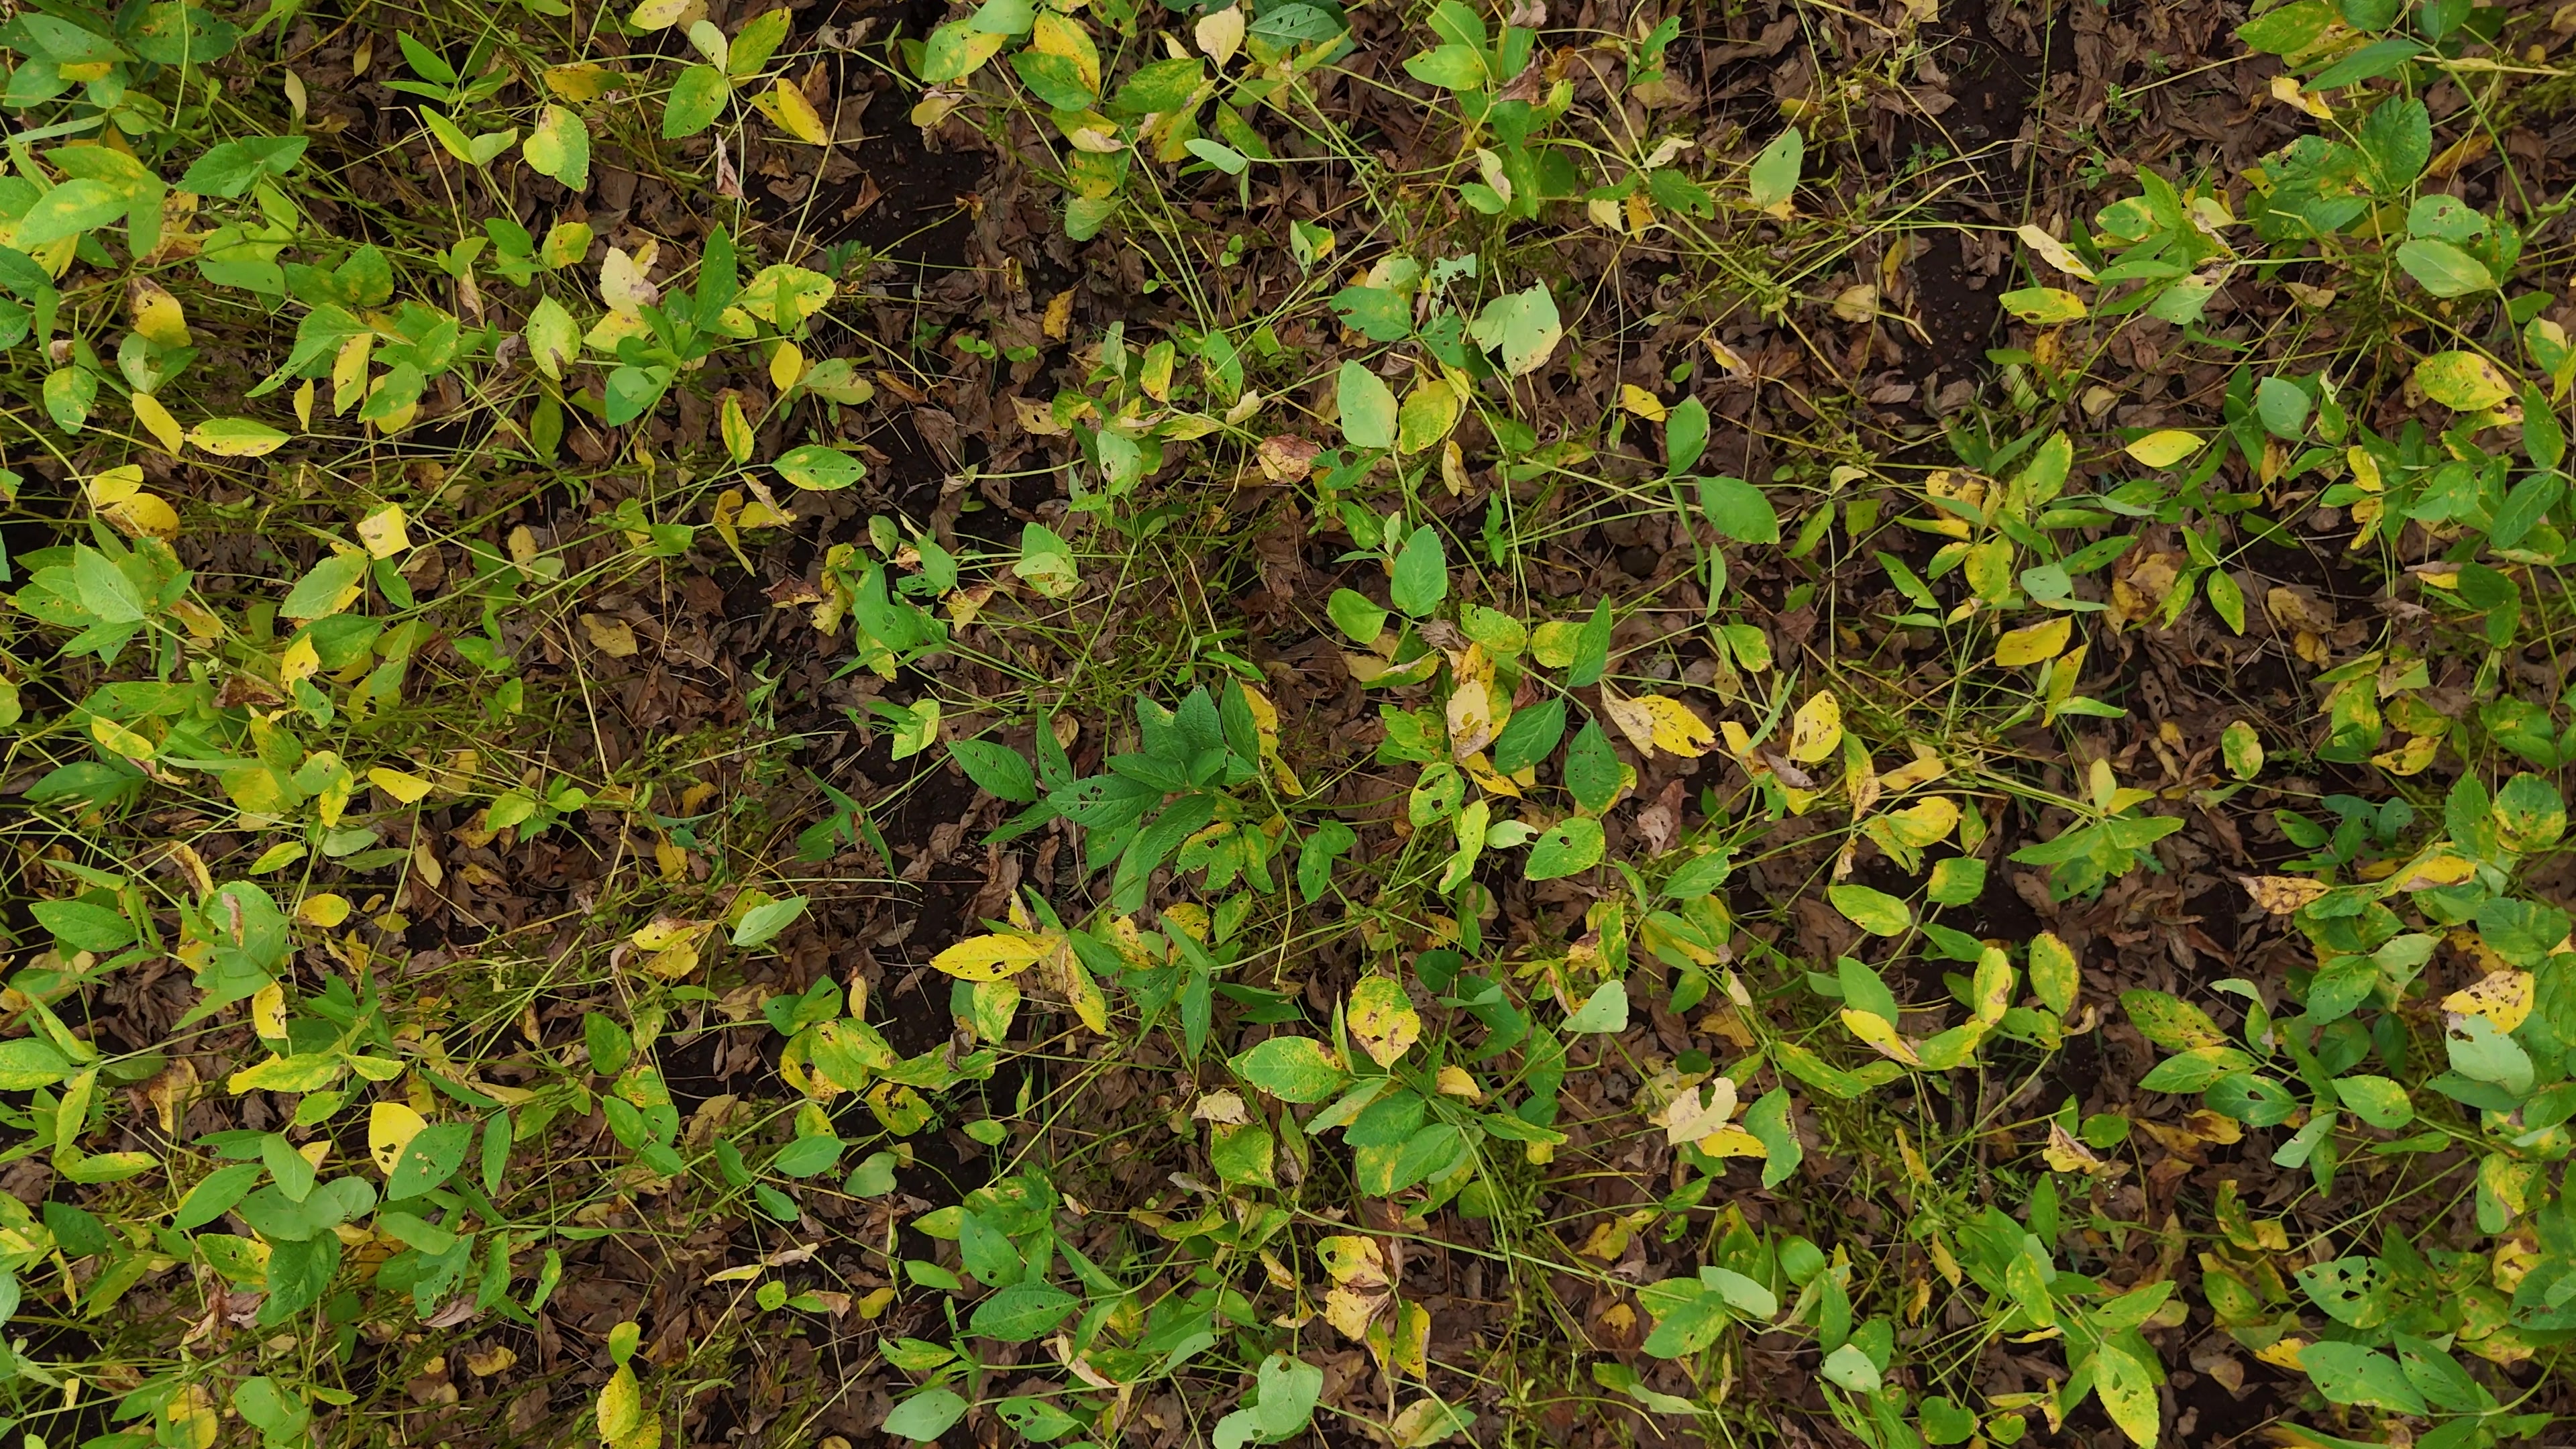
Label: Rust